Longevity myths

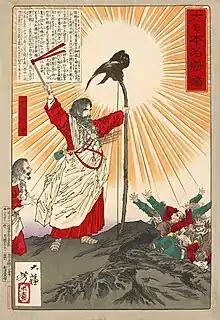
A woodblock print of Emperor Jimmu, part of Famous Generals of Japan by Tsukioka Yoshitoshi

The Egyptian historian Manetho, drawing upon earlier sources, begins his Egyptian king list with the Graeco-Egyptian god Hephaestus (Ptah) who "was king for 9,000 years".